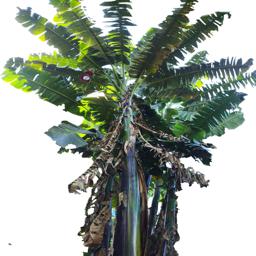
Label: BHIMKOL